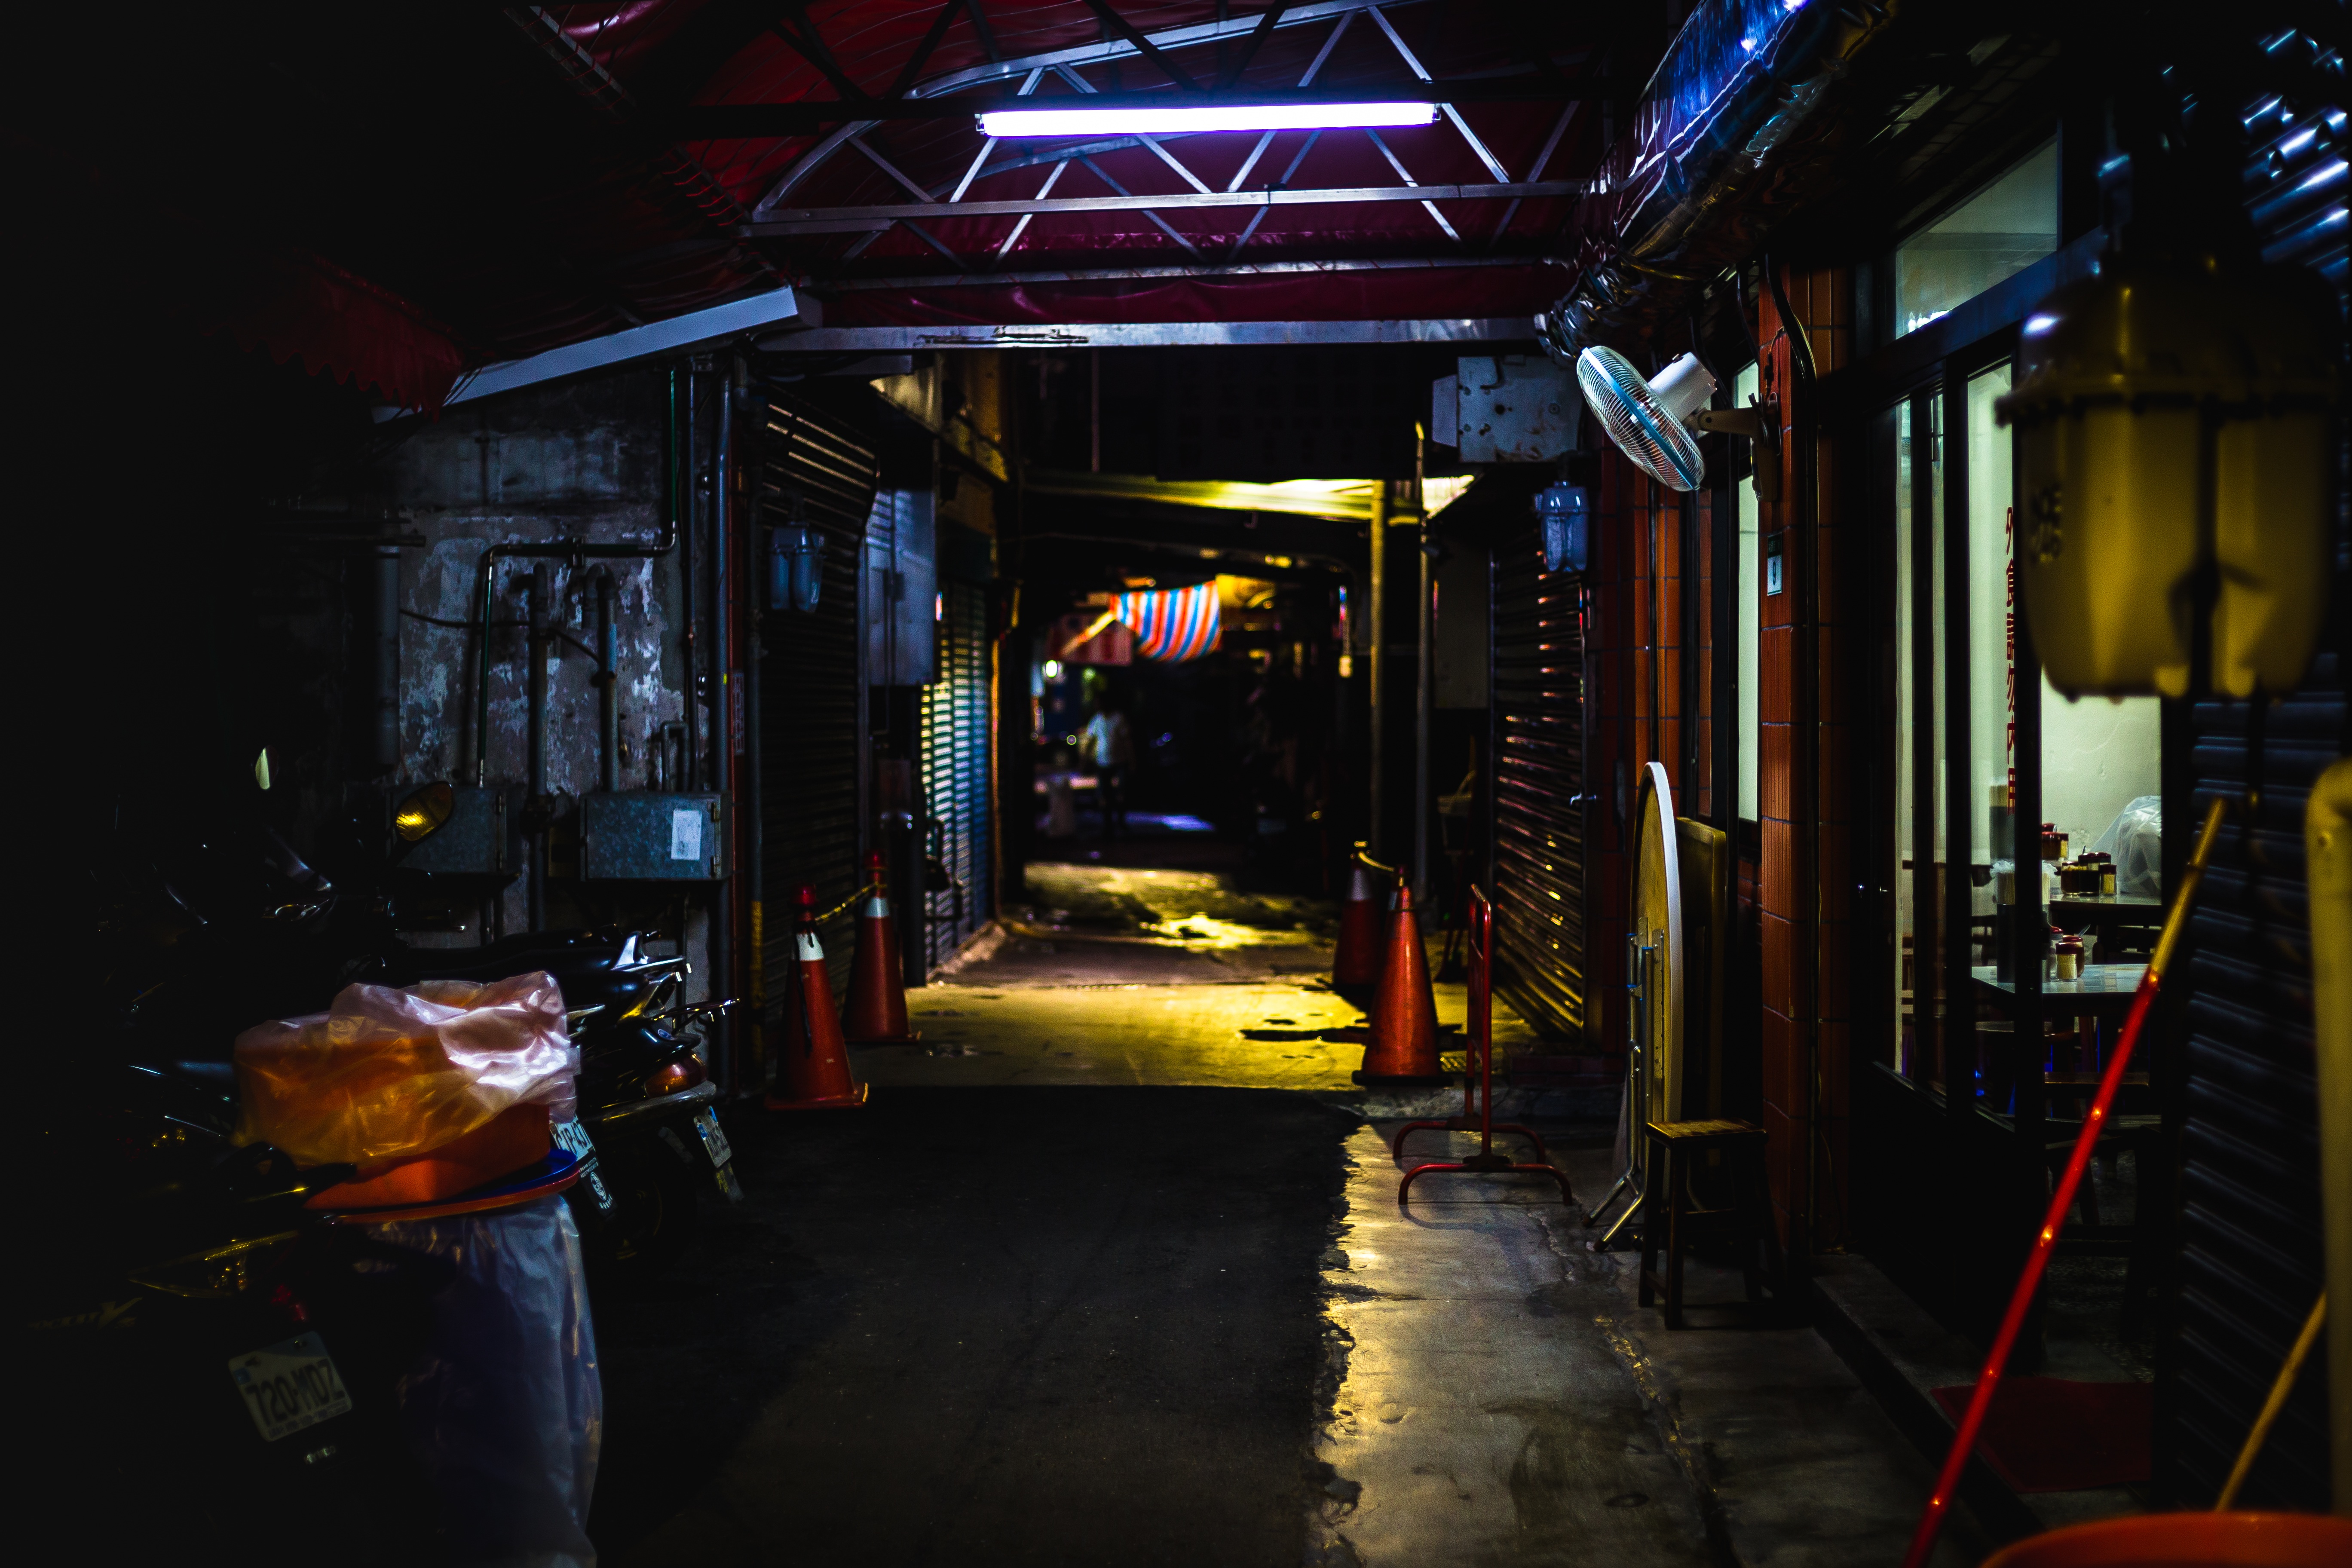
light, night, alley, urban, dark, bar, stage, nightclub